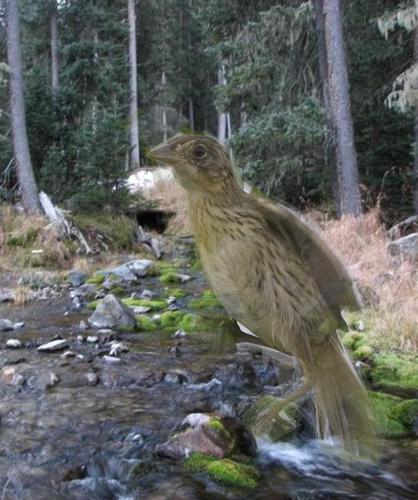
Bird species: Seaside_Sparrow
Bird type: landbird
Background: land